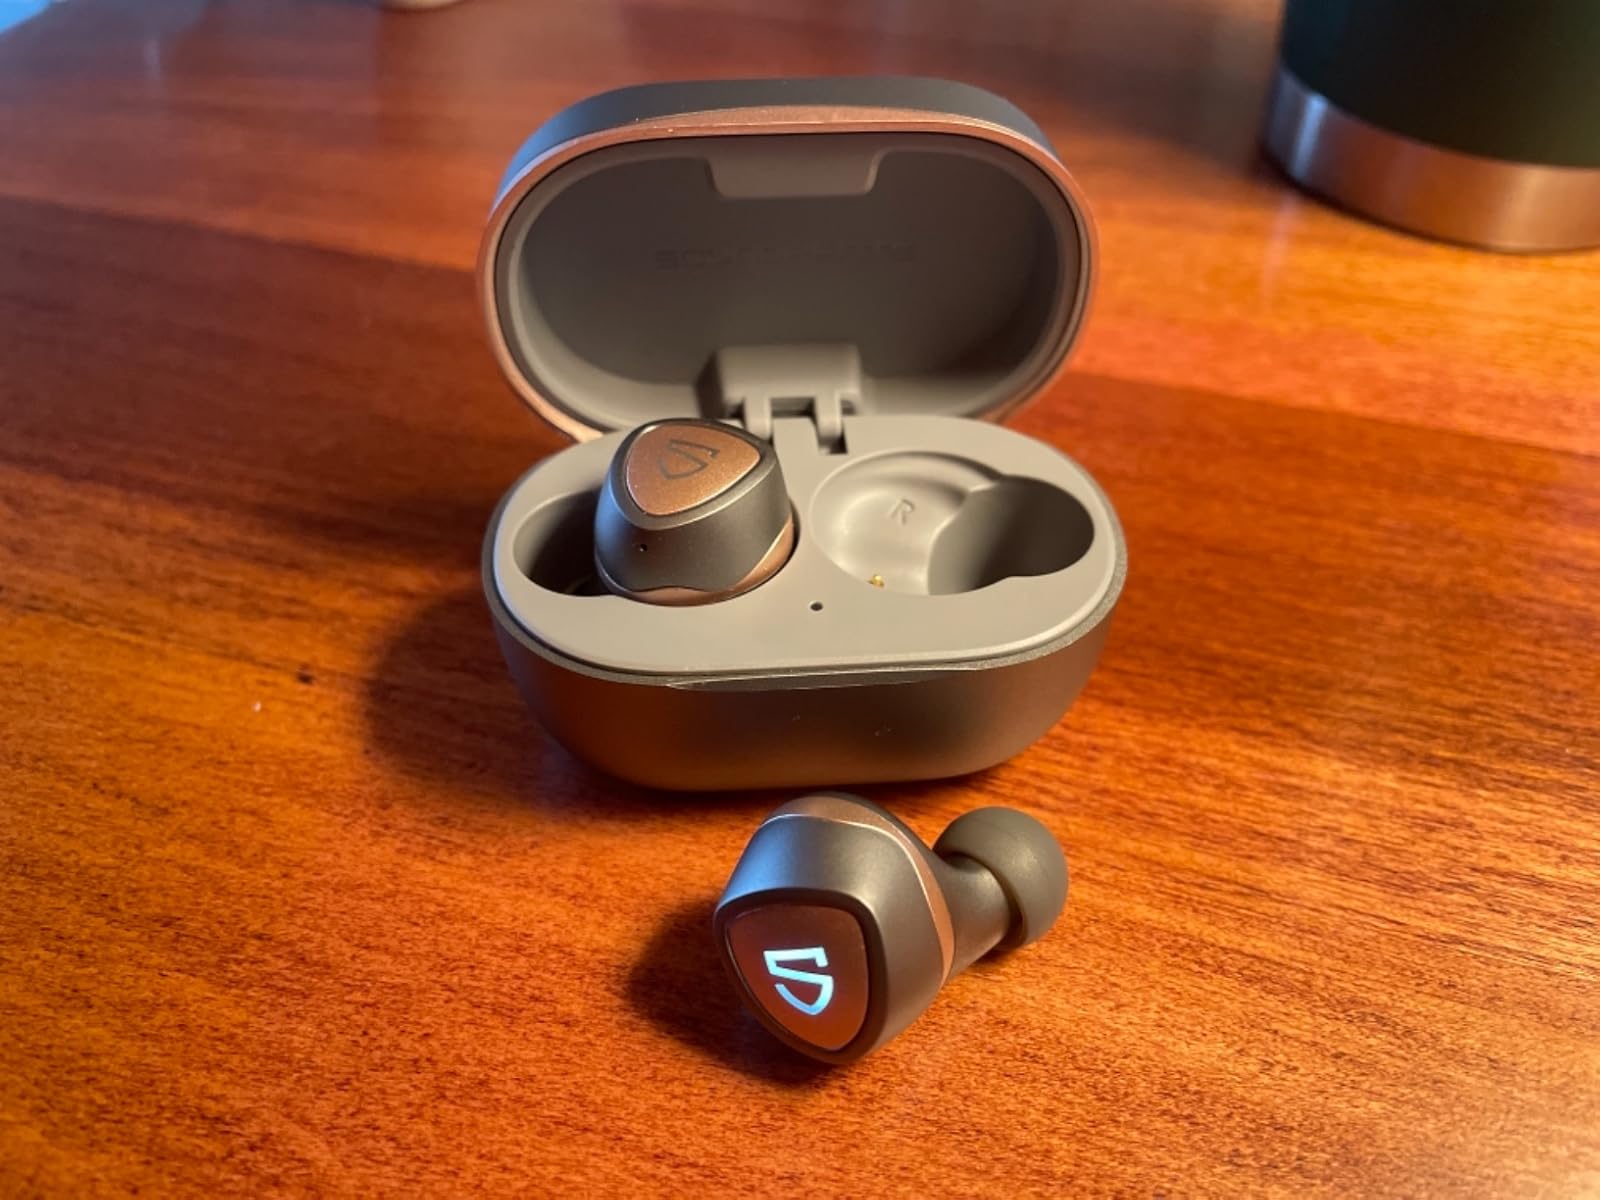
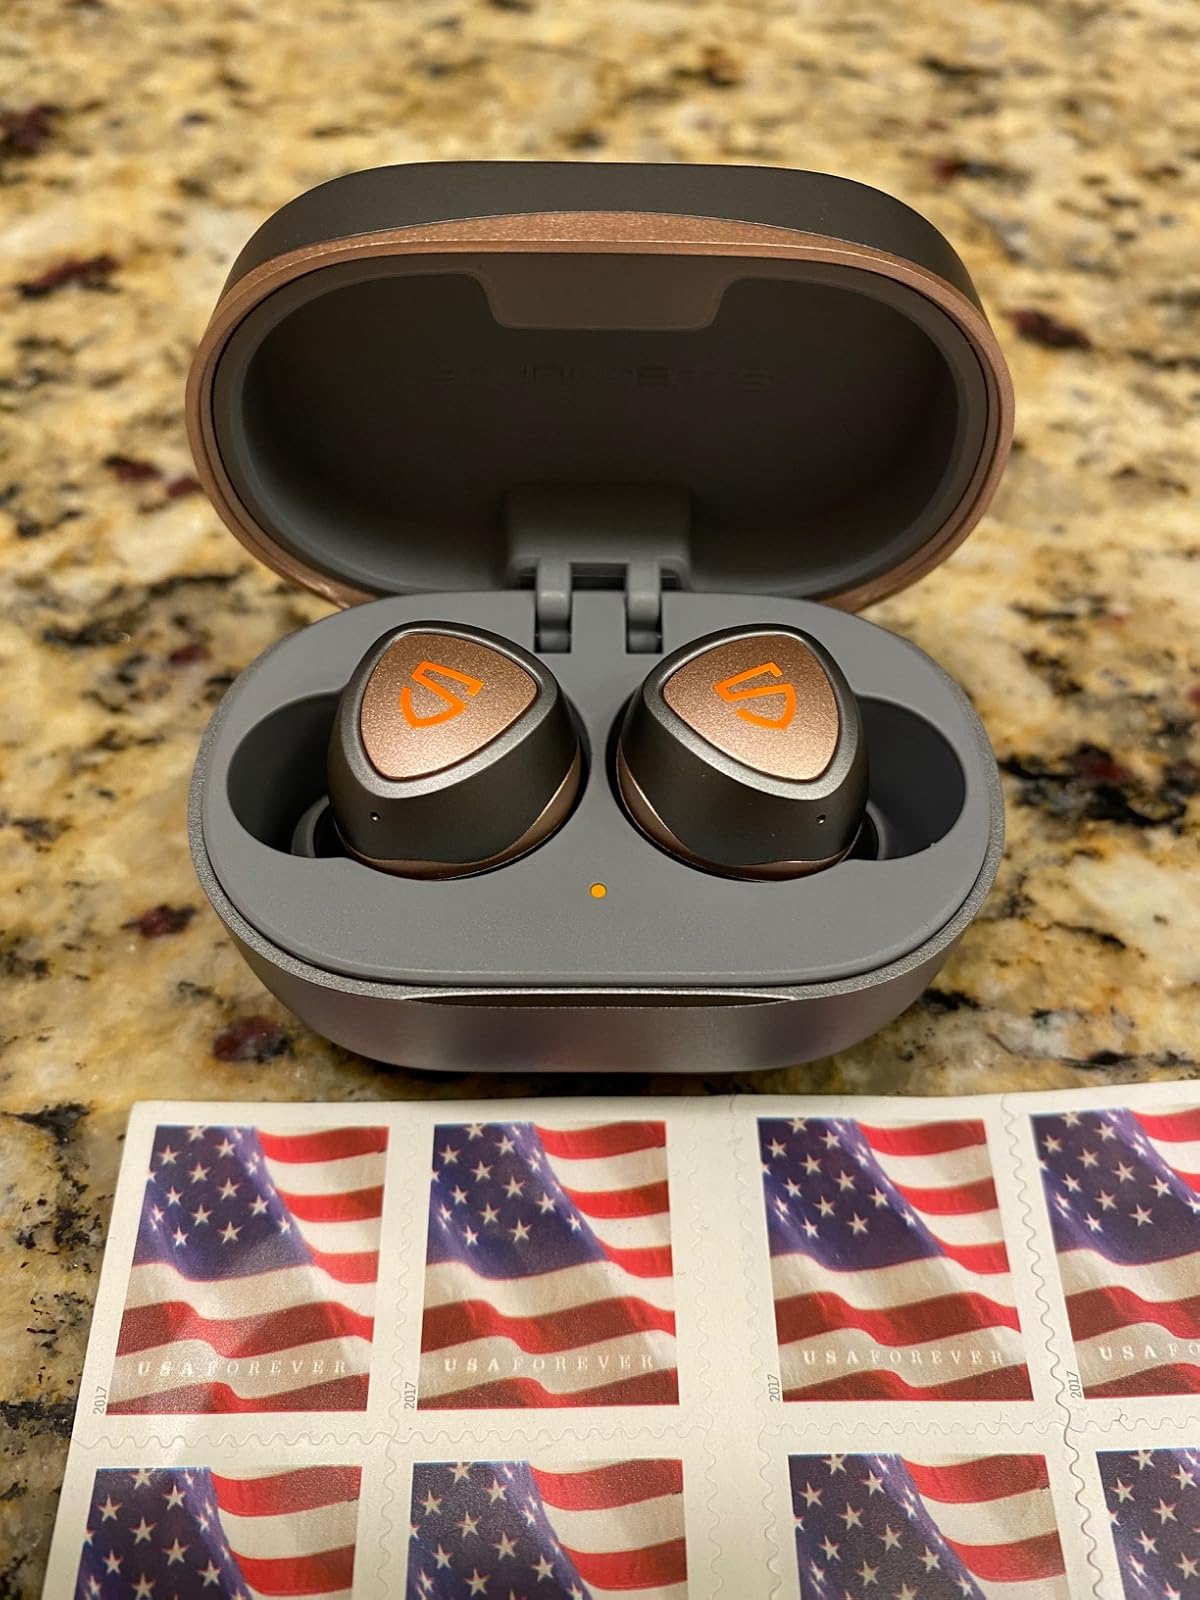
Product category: earbuds
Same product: yes